Ffestiniog Railway

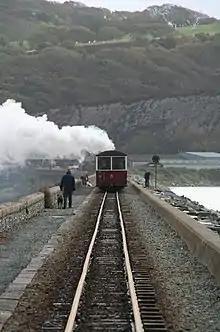
A Ffestiniog Railway train leaves Porthmadog and heads towards Blaenau Ffestiniog along the Cob

One of the earliest references to tourism is in the LNWR Tourist Guide for 1876, which waxed lyrical about the Ffestiniog Railway, which it illustrated with a drawing of a lady in Welsh National Dress (then still in regular local use) travelling on an FR up train (since many empty slate wagons – with two standing brakesmen – were attached at the rear) with the caption "On the Ffestiniog Railway". The guide uses the "double F" spelling throughout. It was, however, in the inter-war years from 1919 to 1939 that tourism, though always valued, came to acquire a major importance.